HMA No. 1

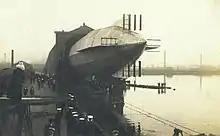
"Mayfly" emerging from its floating shed on

While under cover, an improved system was devised for removing "Mayfly" from the shed. This consisted of a series of electric winches that could gently ease it out, even in windy conditions, and on 24 September 1911 it was decided to move "Mayfly" from the hangar for full testing. Just as the nose cleared the hangar door, a gust caused the ship to roll virtually onto its beam ends. It eventually righted, but as it was being swung round so that the nose would point back out to the dock, there were cracking sounds amidships and it broke in two. At that point the centre started to rise, and the crew in the aft gondola dived overboard causing the stern to rise. Subsequent damage was caused by a bracing cable on the top of the hull, which held fast causing several frames to be severely damaged as the hull was moved by the wind. There were no fatalities, and the wreck was returned to the shed the same day.